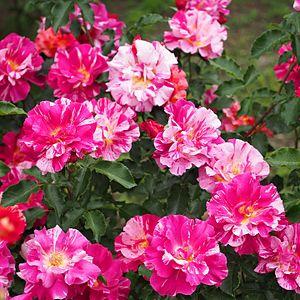
'Edgar Degas' est un cultivar de rosier hybride de thé remontant commercialisé par la maison Delbard en 1997 et issu en 1994 d'un sport du cultivar 'Henri Matisse', obtenu par Guy Delbard.